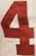
Number: 4